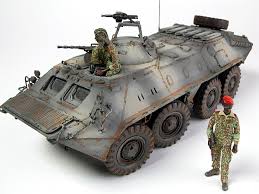
Label: BTR-70